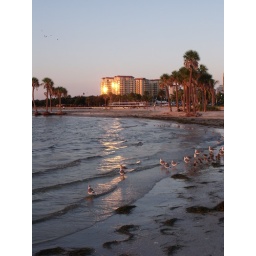
the glass sends a shaft of yellow light in my direction